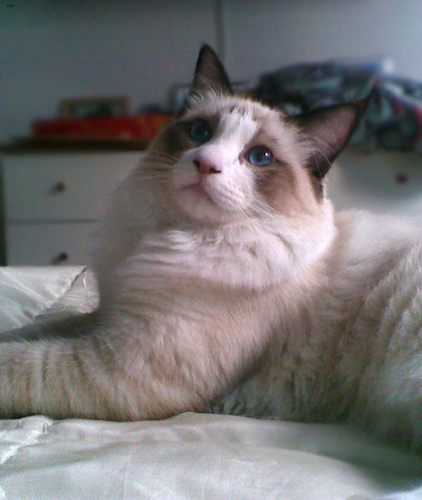
Animal: cat
Breed: ragdoll